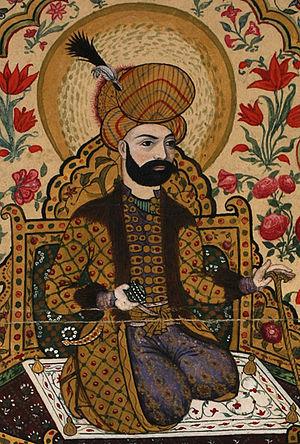
David II ou Imām Qoulī Khān, de la dynastie des Bagration, gouverne la Kakhétie de 1703 à 1722.